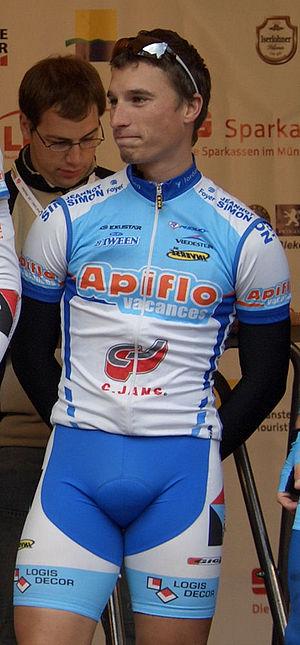
Cyrille Heymans, né le 4 mars 1986 à Luxembourg, est un coureur cycliste luxembourgeois.